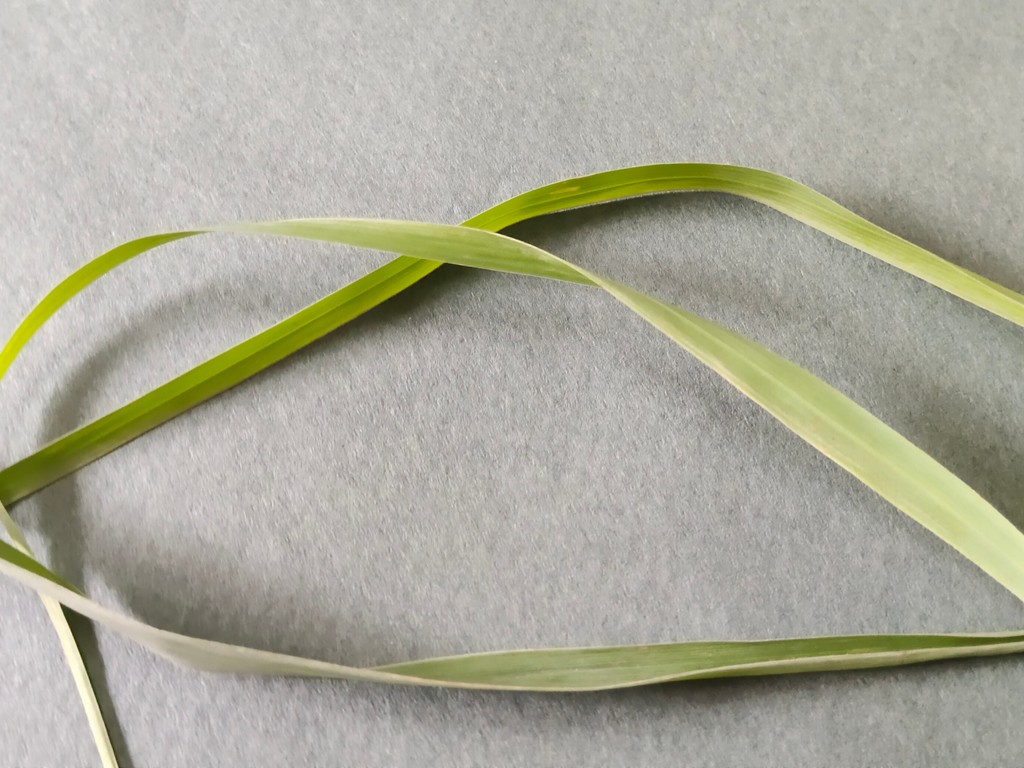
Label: Healthy